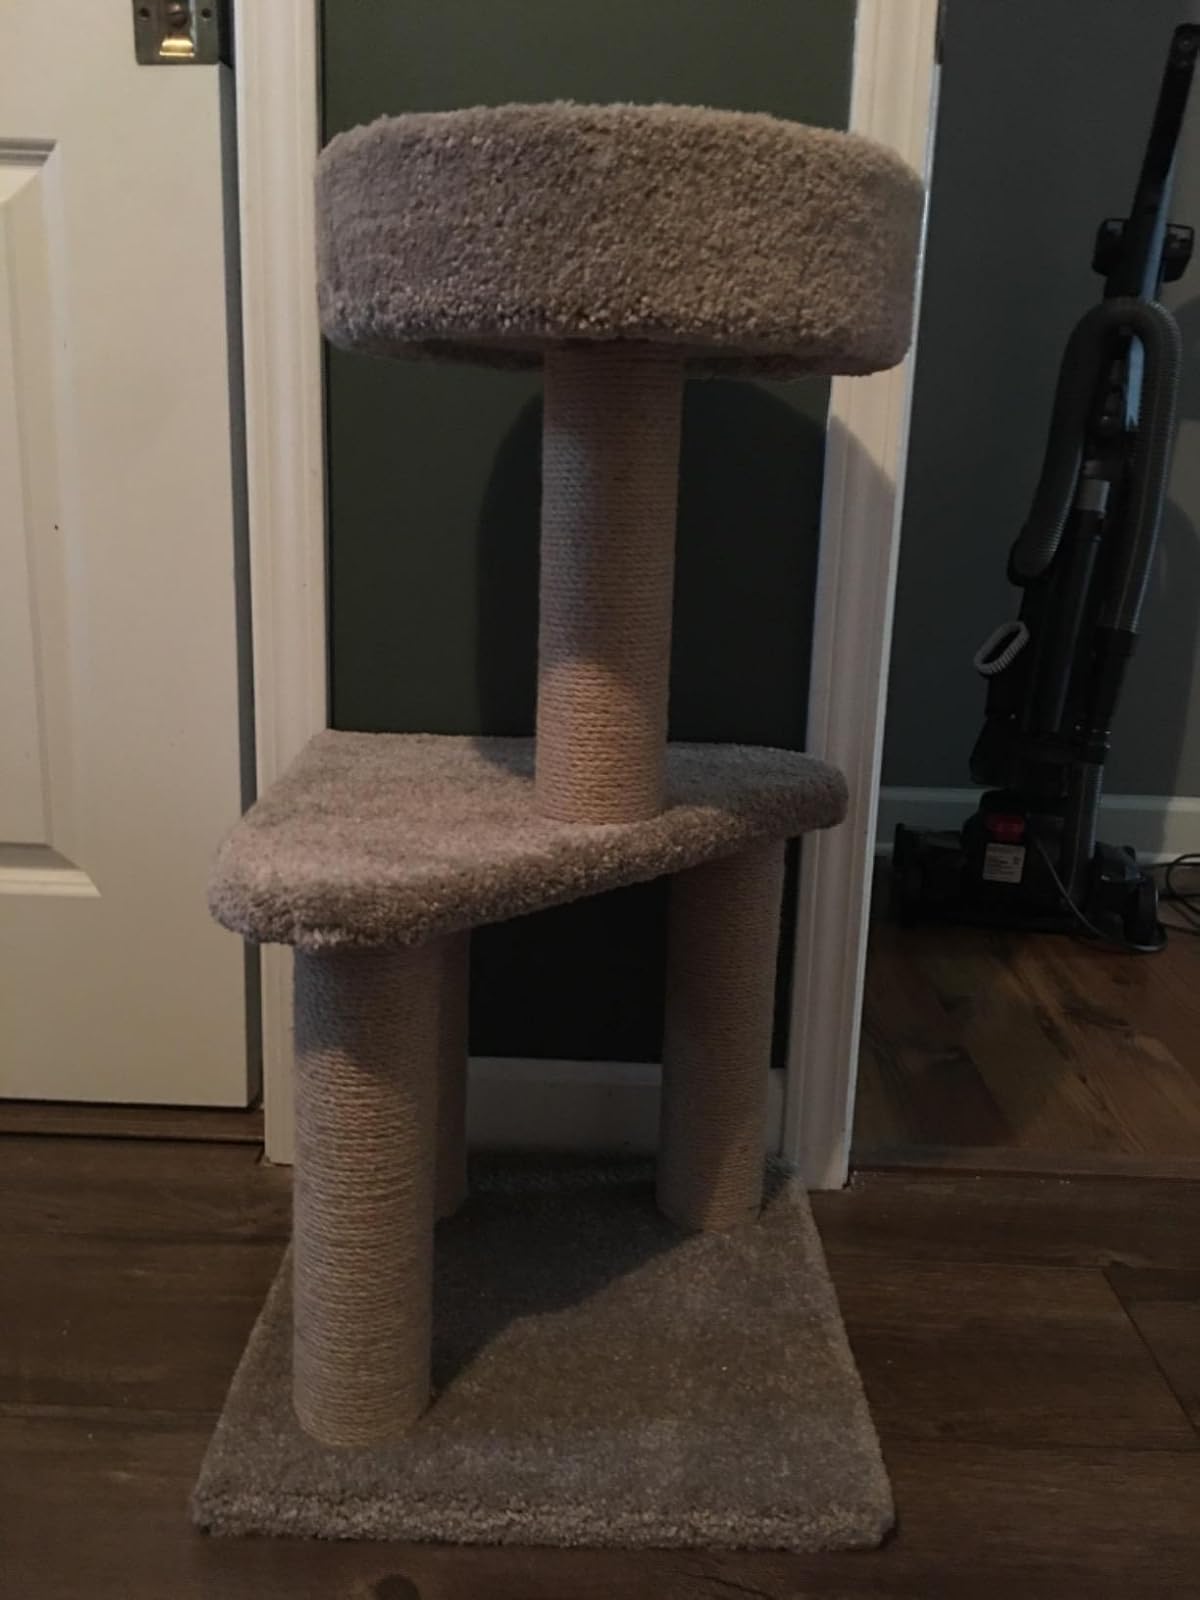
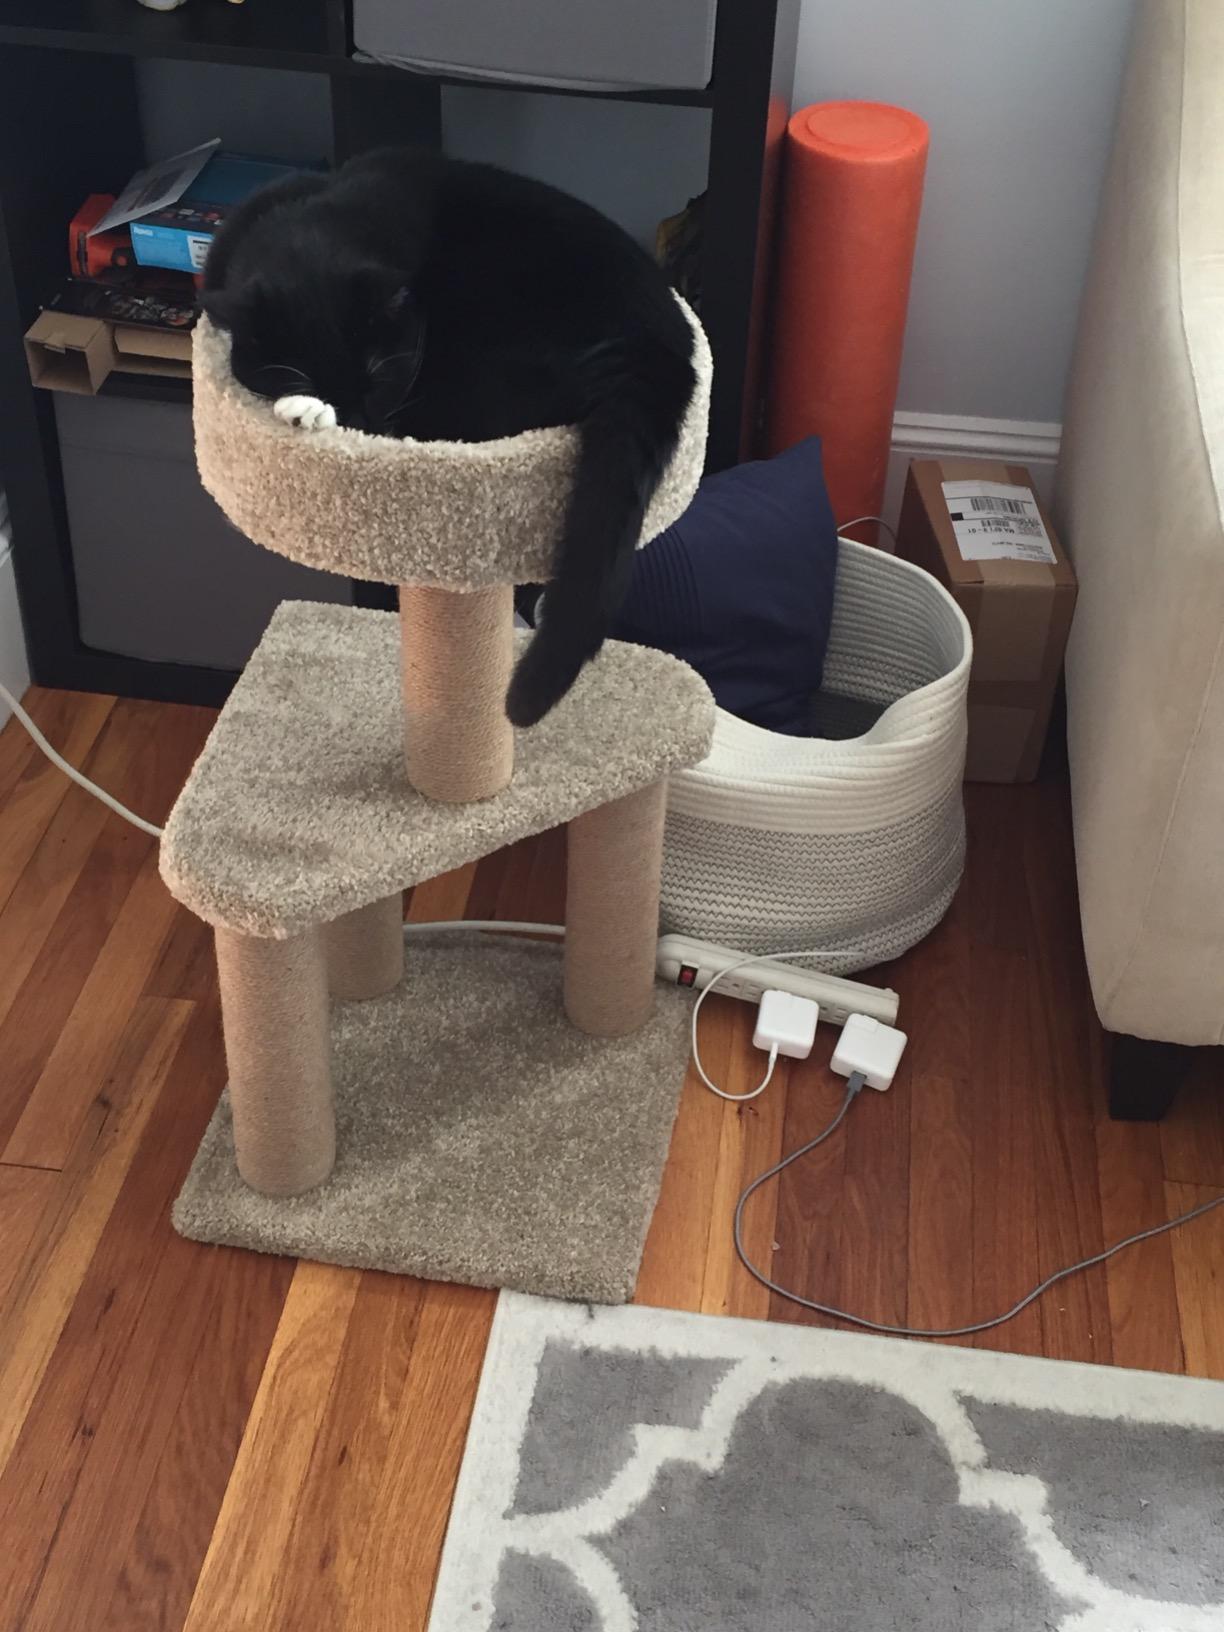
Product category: items_cat tree
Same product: yes